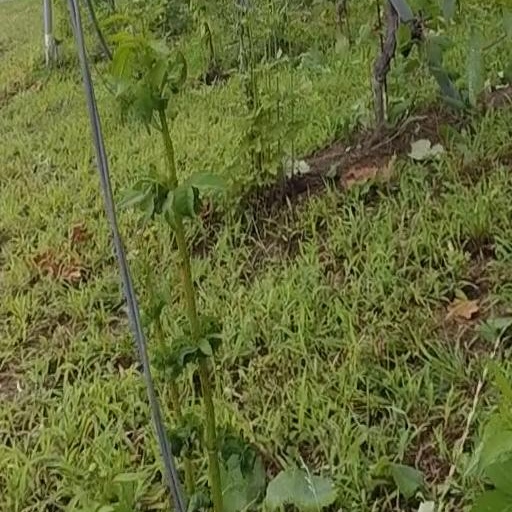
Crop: grape